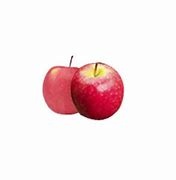
Label: apple